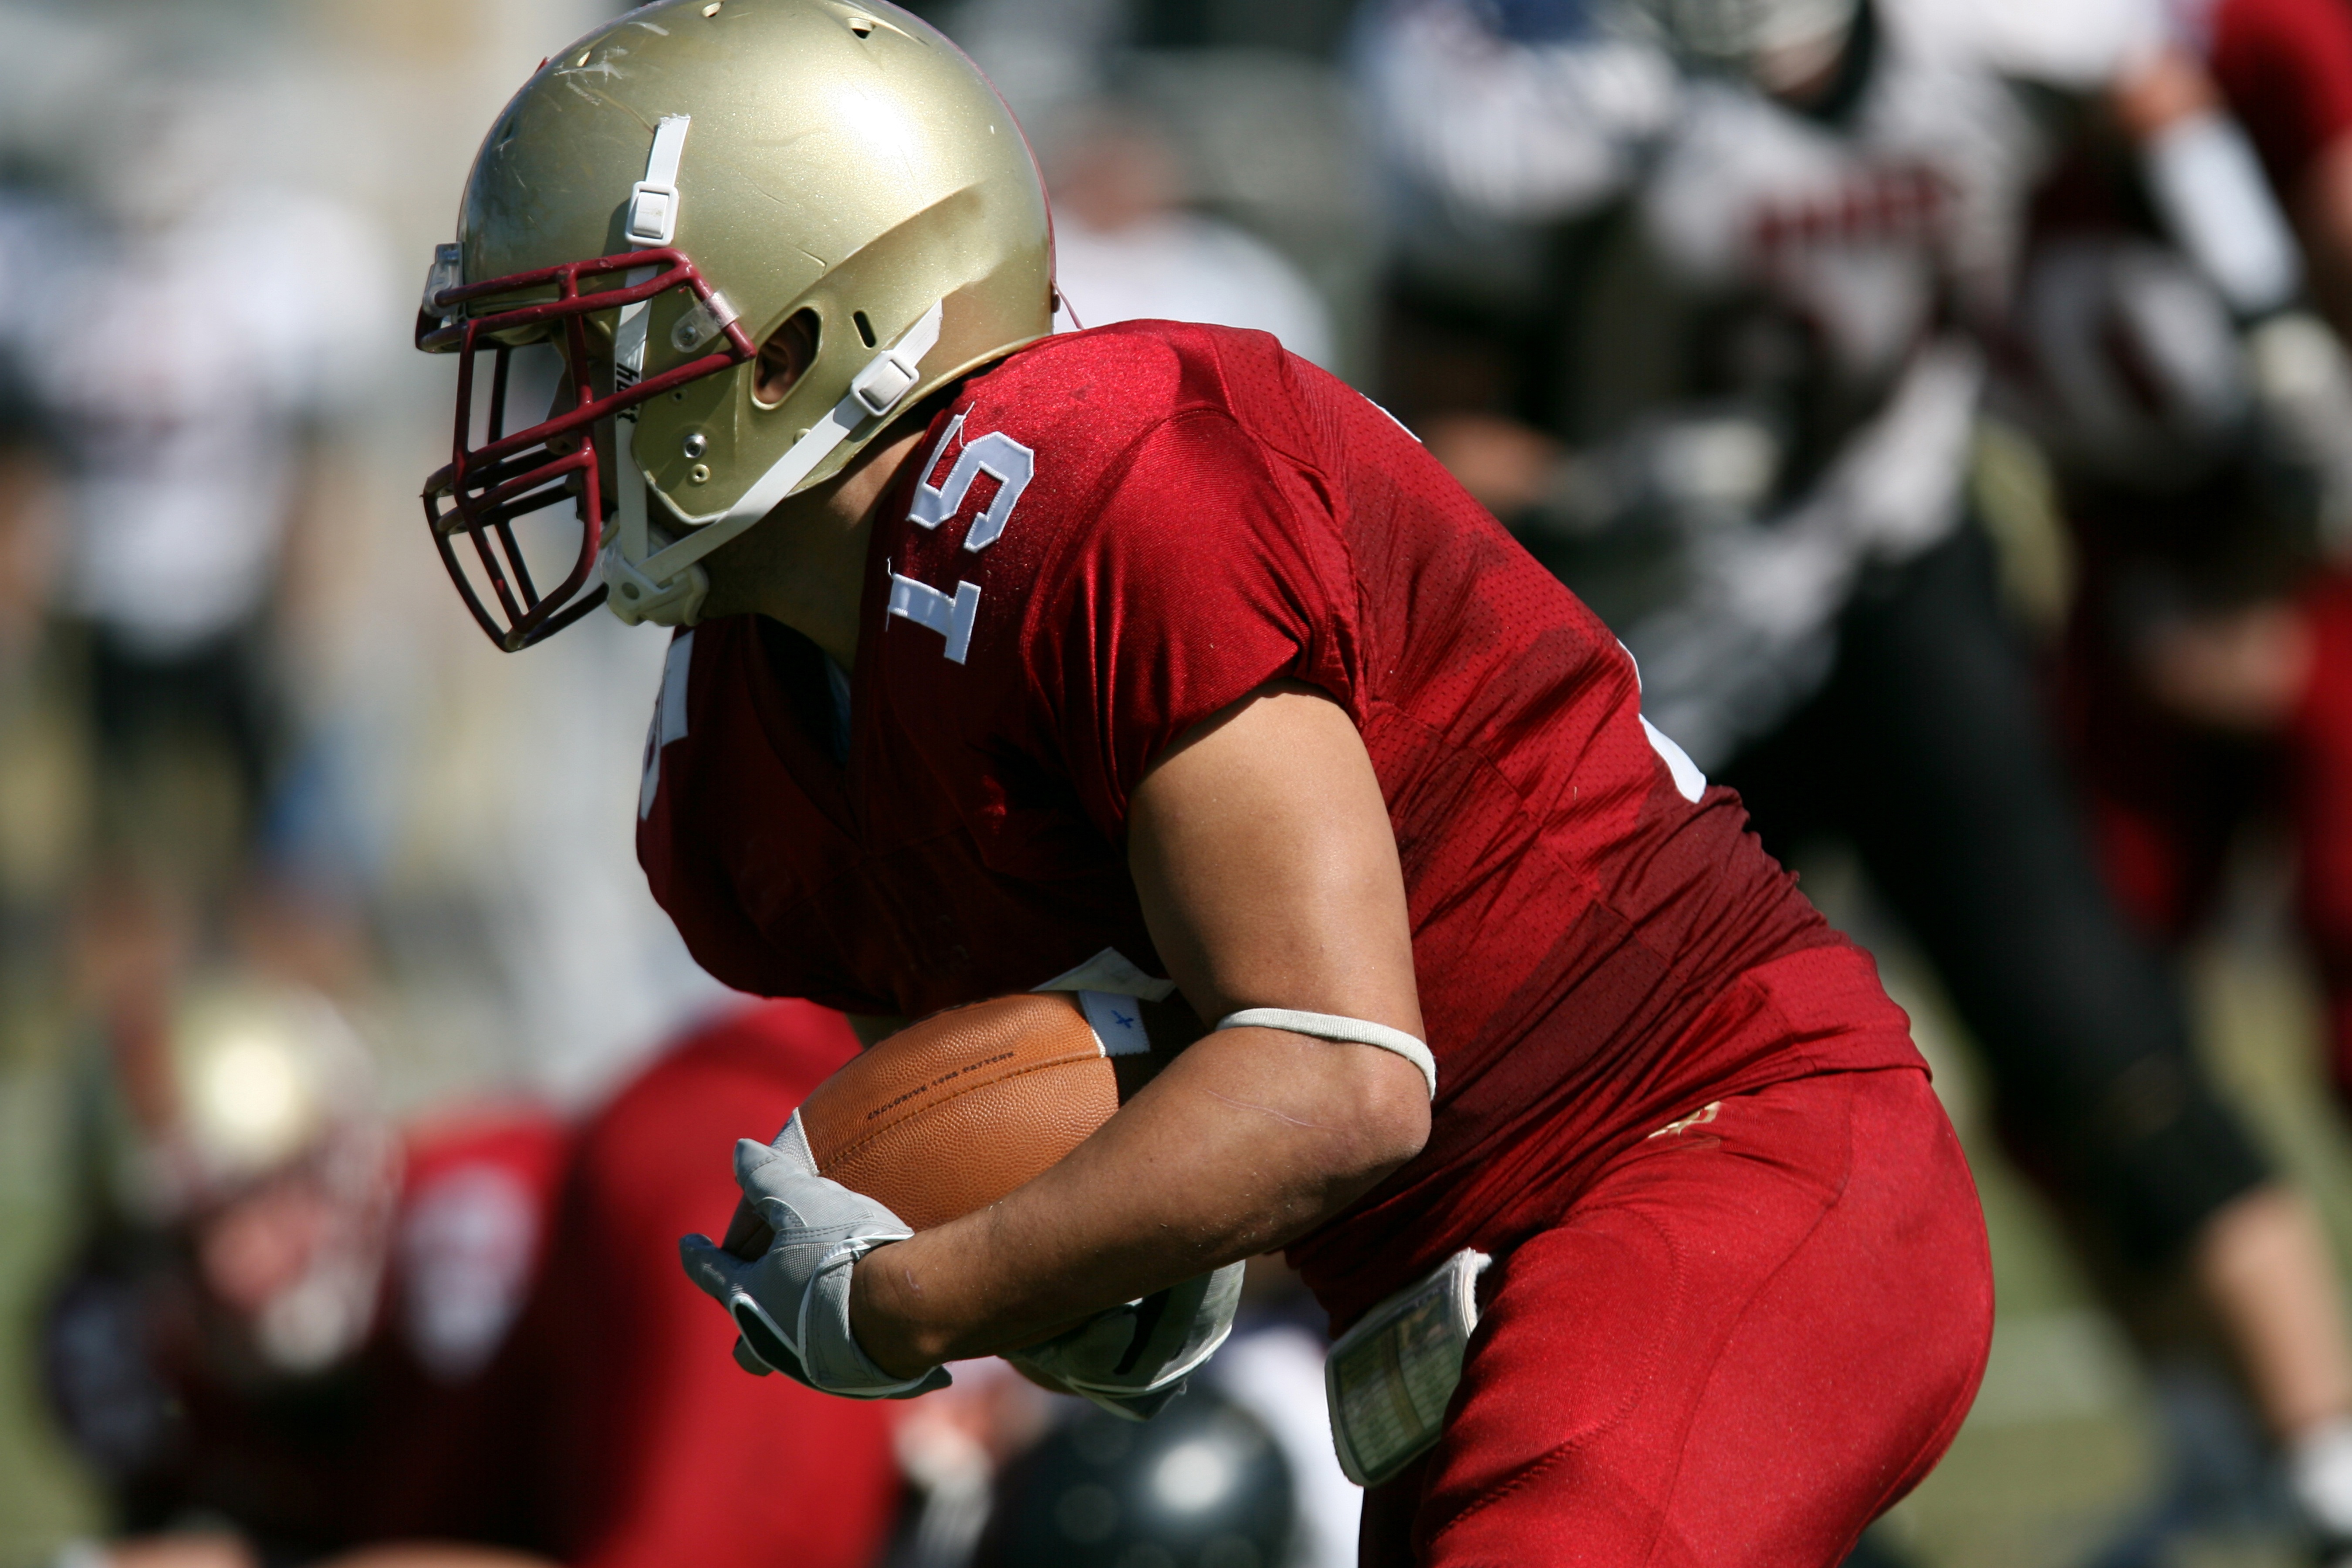
sport, play, run, action, soccer, runner, football, player, competition, american football, sports, helmet, ball, uniform, championship, texas, college, athlete, success, texan, tackle, football player, offense, catcher, ball carrier, gridiron, running back, ball game, football game, tailback, college football, pigskin, football helmet, fullback, baseball positions, football equipment and supplies, gridiron football, protective equipment in gridiron football